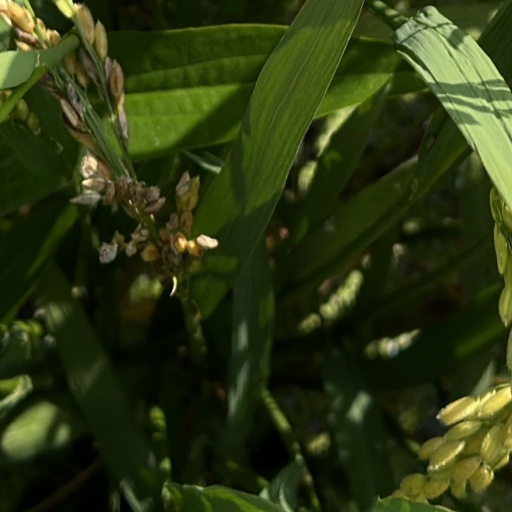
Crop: rice